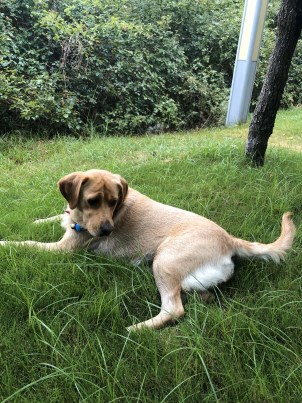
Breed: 3580-n000122-Labrador_retriever